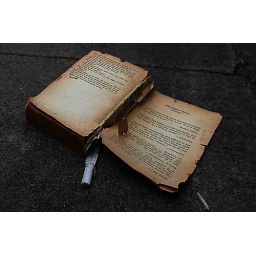
A book on the street in the Village